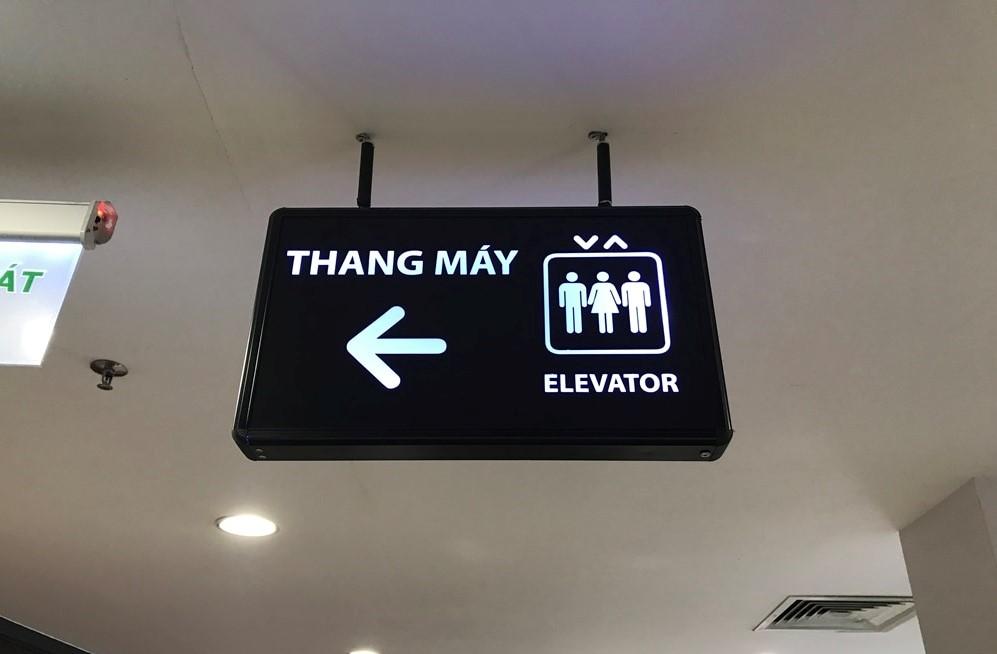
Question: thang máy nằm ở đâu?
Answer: bên trái